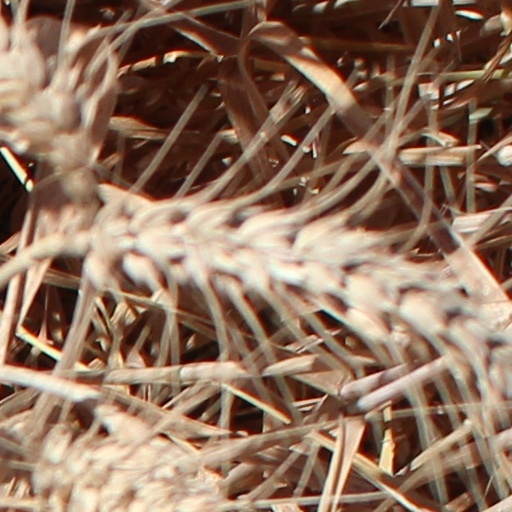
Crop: wheat